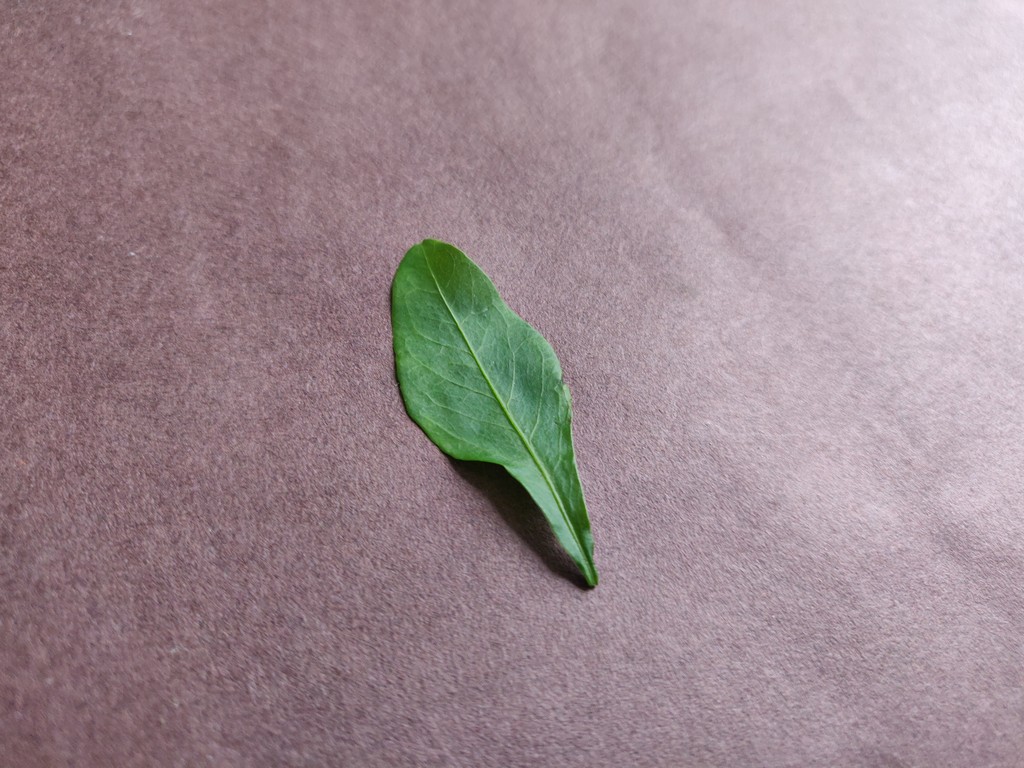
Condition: Healthy
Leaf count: single
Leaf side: front